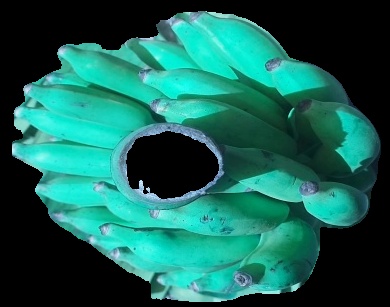
Variety: elakki-bale
Grade: grade3